Nantwich Aqueduct

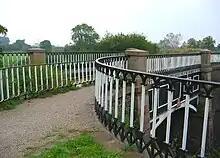
Curved balustrade on the tow path

Nantwich Aqueduct is located at in the civil parish of Acton, 0.5 miles south east of the village of Acton, and on the edge of the town of Nantwich. It carries the main line of the Shropshire Union Canal (formerly the Birmingham and Liverpool Junction Canal) over the Chester to Nantwich A534 road. It is listed at grade II*, a grade which recognises "particularly important buildings of more than special interest".